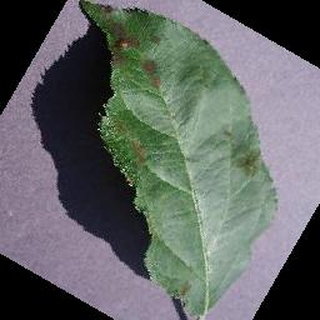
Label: apple_apple_scab